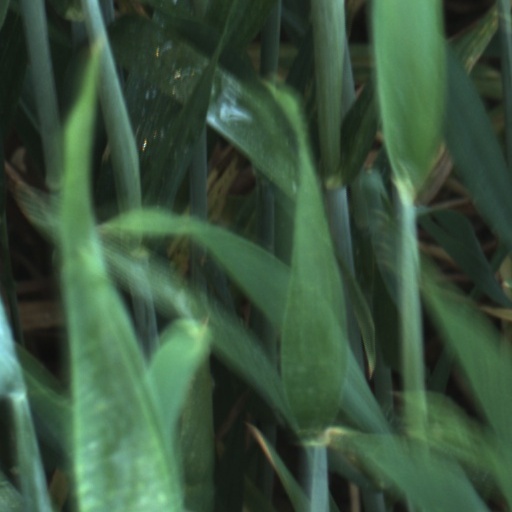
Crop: wheat